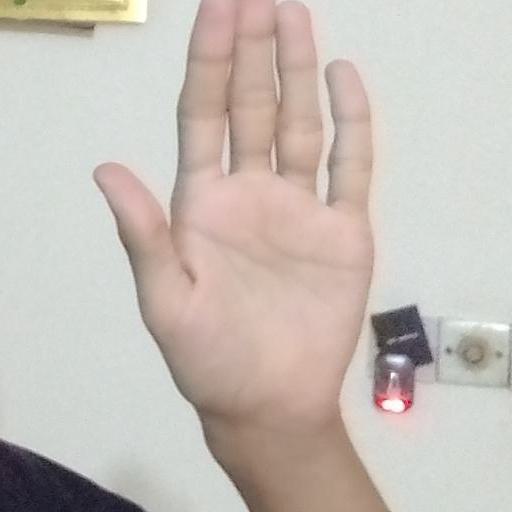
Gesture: stop